Richard Maguet

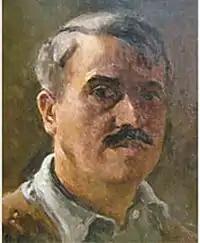
Self-portrait (late 1930s)

Richard Maguet (7 March 1896, Amiens – 16 June 1940, Sully-sur-Loire) was a French Post-Impressionist painter.